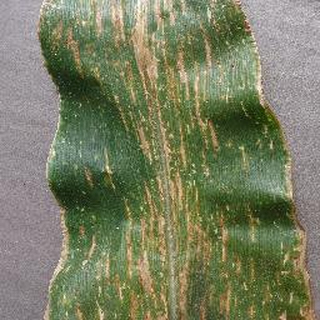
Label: corn_cercospora_leaf_spot